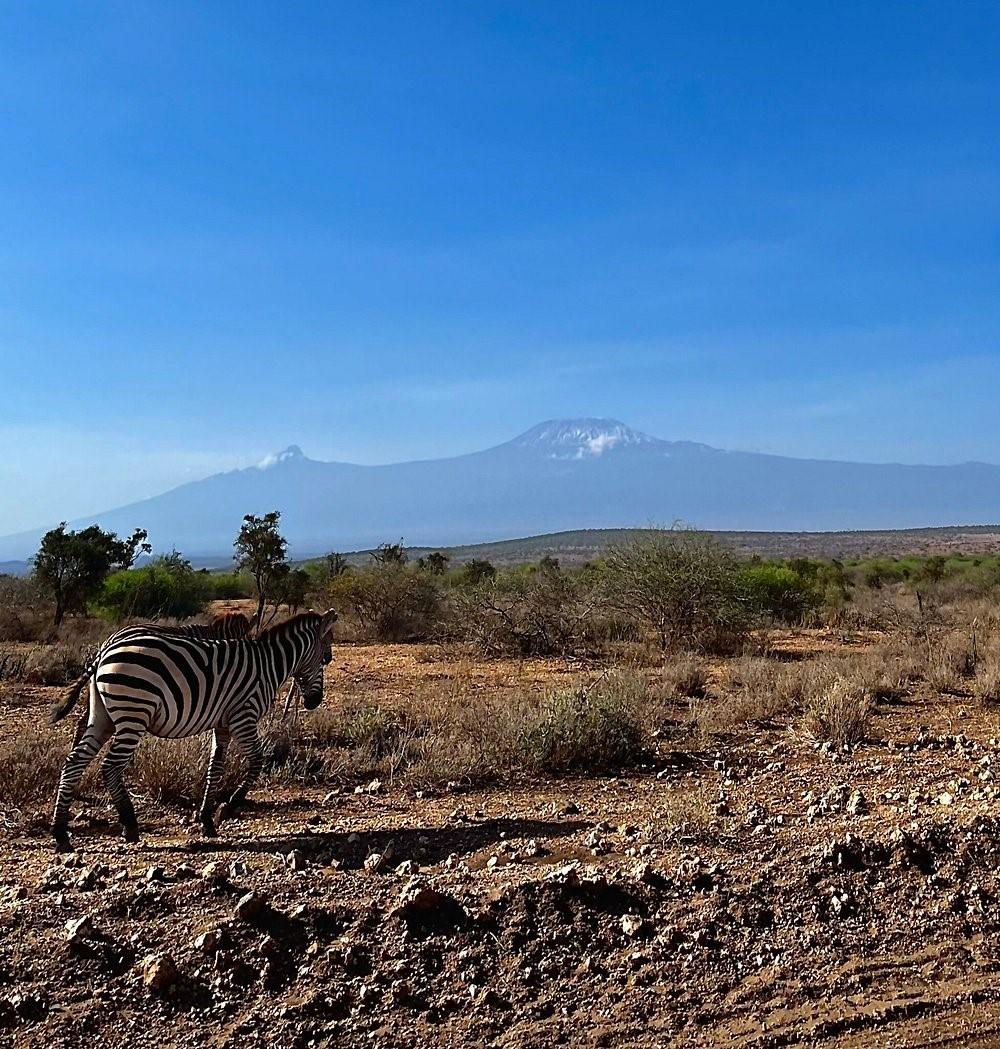
Wanyama wa mwituni aina ya pundamilia, waliopo katika eneo la hifadhi linalozungukwa na uoto wa siri unaojumuisha vichaka pamoja na miti mirefu, ikiashiria kuwa ni eneo la hifadhi la wanyamapori.